Cyrus Teed

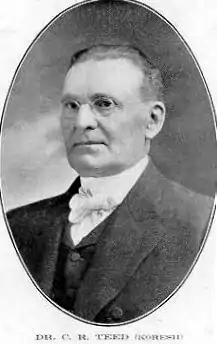
Dr. Cyrus R. Teed, alias Koresh

Cyrus Reed Teed (October 18, 1839 – December 22, 1908) was a U.S. eclectic physician and alchemist turned pseudoscientific religious leader and self-proclaimed messiah. In 1869, claiming divine inspiration, Teed took on the name Koresh and proposed a new set of scientific and religious ideas which he called Koreshanity, including the belief in the existence of a concave, or "cellular", Hollow Earth cosmology positing that the sky, humanity, and the surface of the Earth exist on the inside of a universe-encompassing sphere.